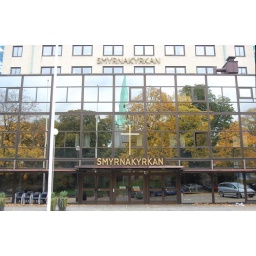
The church of Haga is showing in the window of the Pentecostal church on the other side of the road.